Escape from Planet Earth

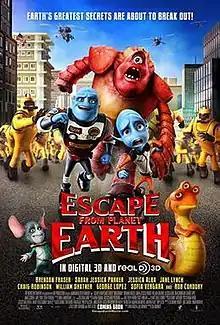
Theatrical release poster

Escape from Planet Earth is a 2013 Canadian-American animated comedy-adventure science fiction film produced by Rainmaker Entertainment (now Mainframe Studios) and distributed by The Weinstein Company in the United States and Entertainment One in Canada, directed by Cal Brunker (in his feature-length directorial debut), with a screenplay which he co-wrote with Bob Barlen, and features an ensemble voice cast that includes Rob Corddry, Brendan Fraser, Sarah Jessica Parker, William Shatner, Jessica Alba, Jane Lynch, Craig Robinson, George Lopez, Sofía Vergara, Steve Zahn, Chris Parnell, Jonathan Morgan Heit, and Ricky Gervais. The film was released on February 15, 2013, to mixed reviews from critics and grossed $74.6 million on a budget of $40 million.